Missing (2016 film)

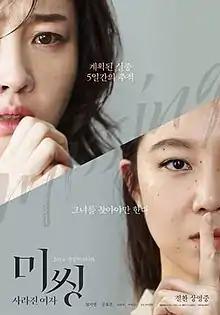
Theatrical release poster

Missing is 2016 South Korean mystery film starring Uhm Ji-won and Gong Hyo-jin. It was released on November 30, 2016.